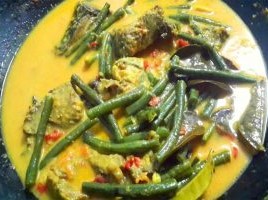
Label: gulai_ikan